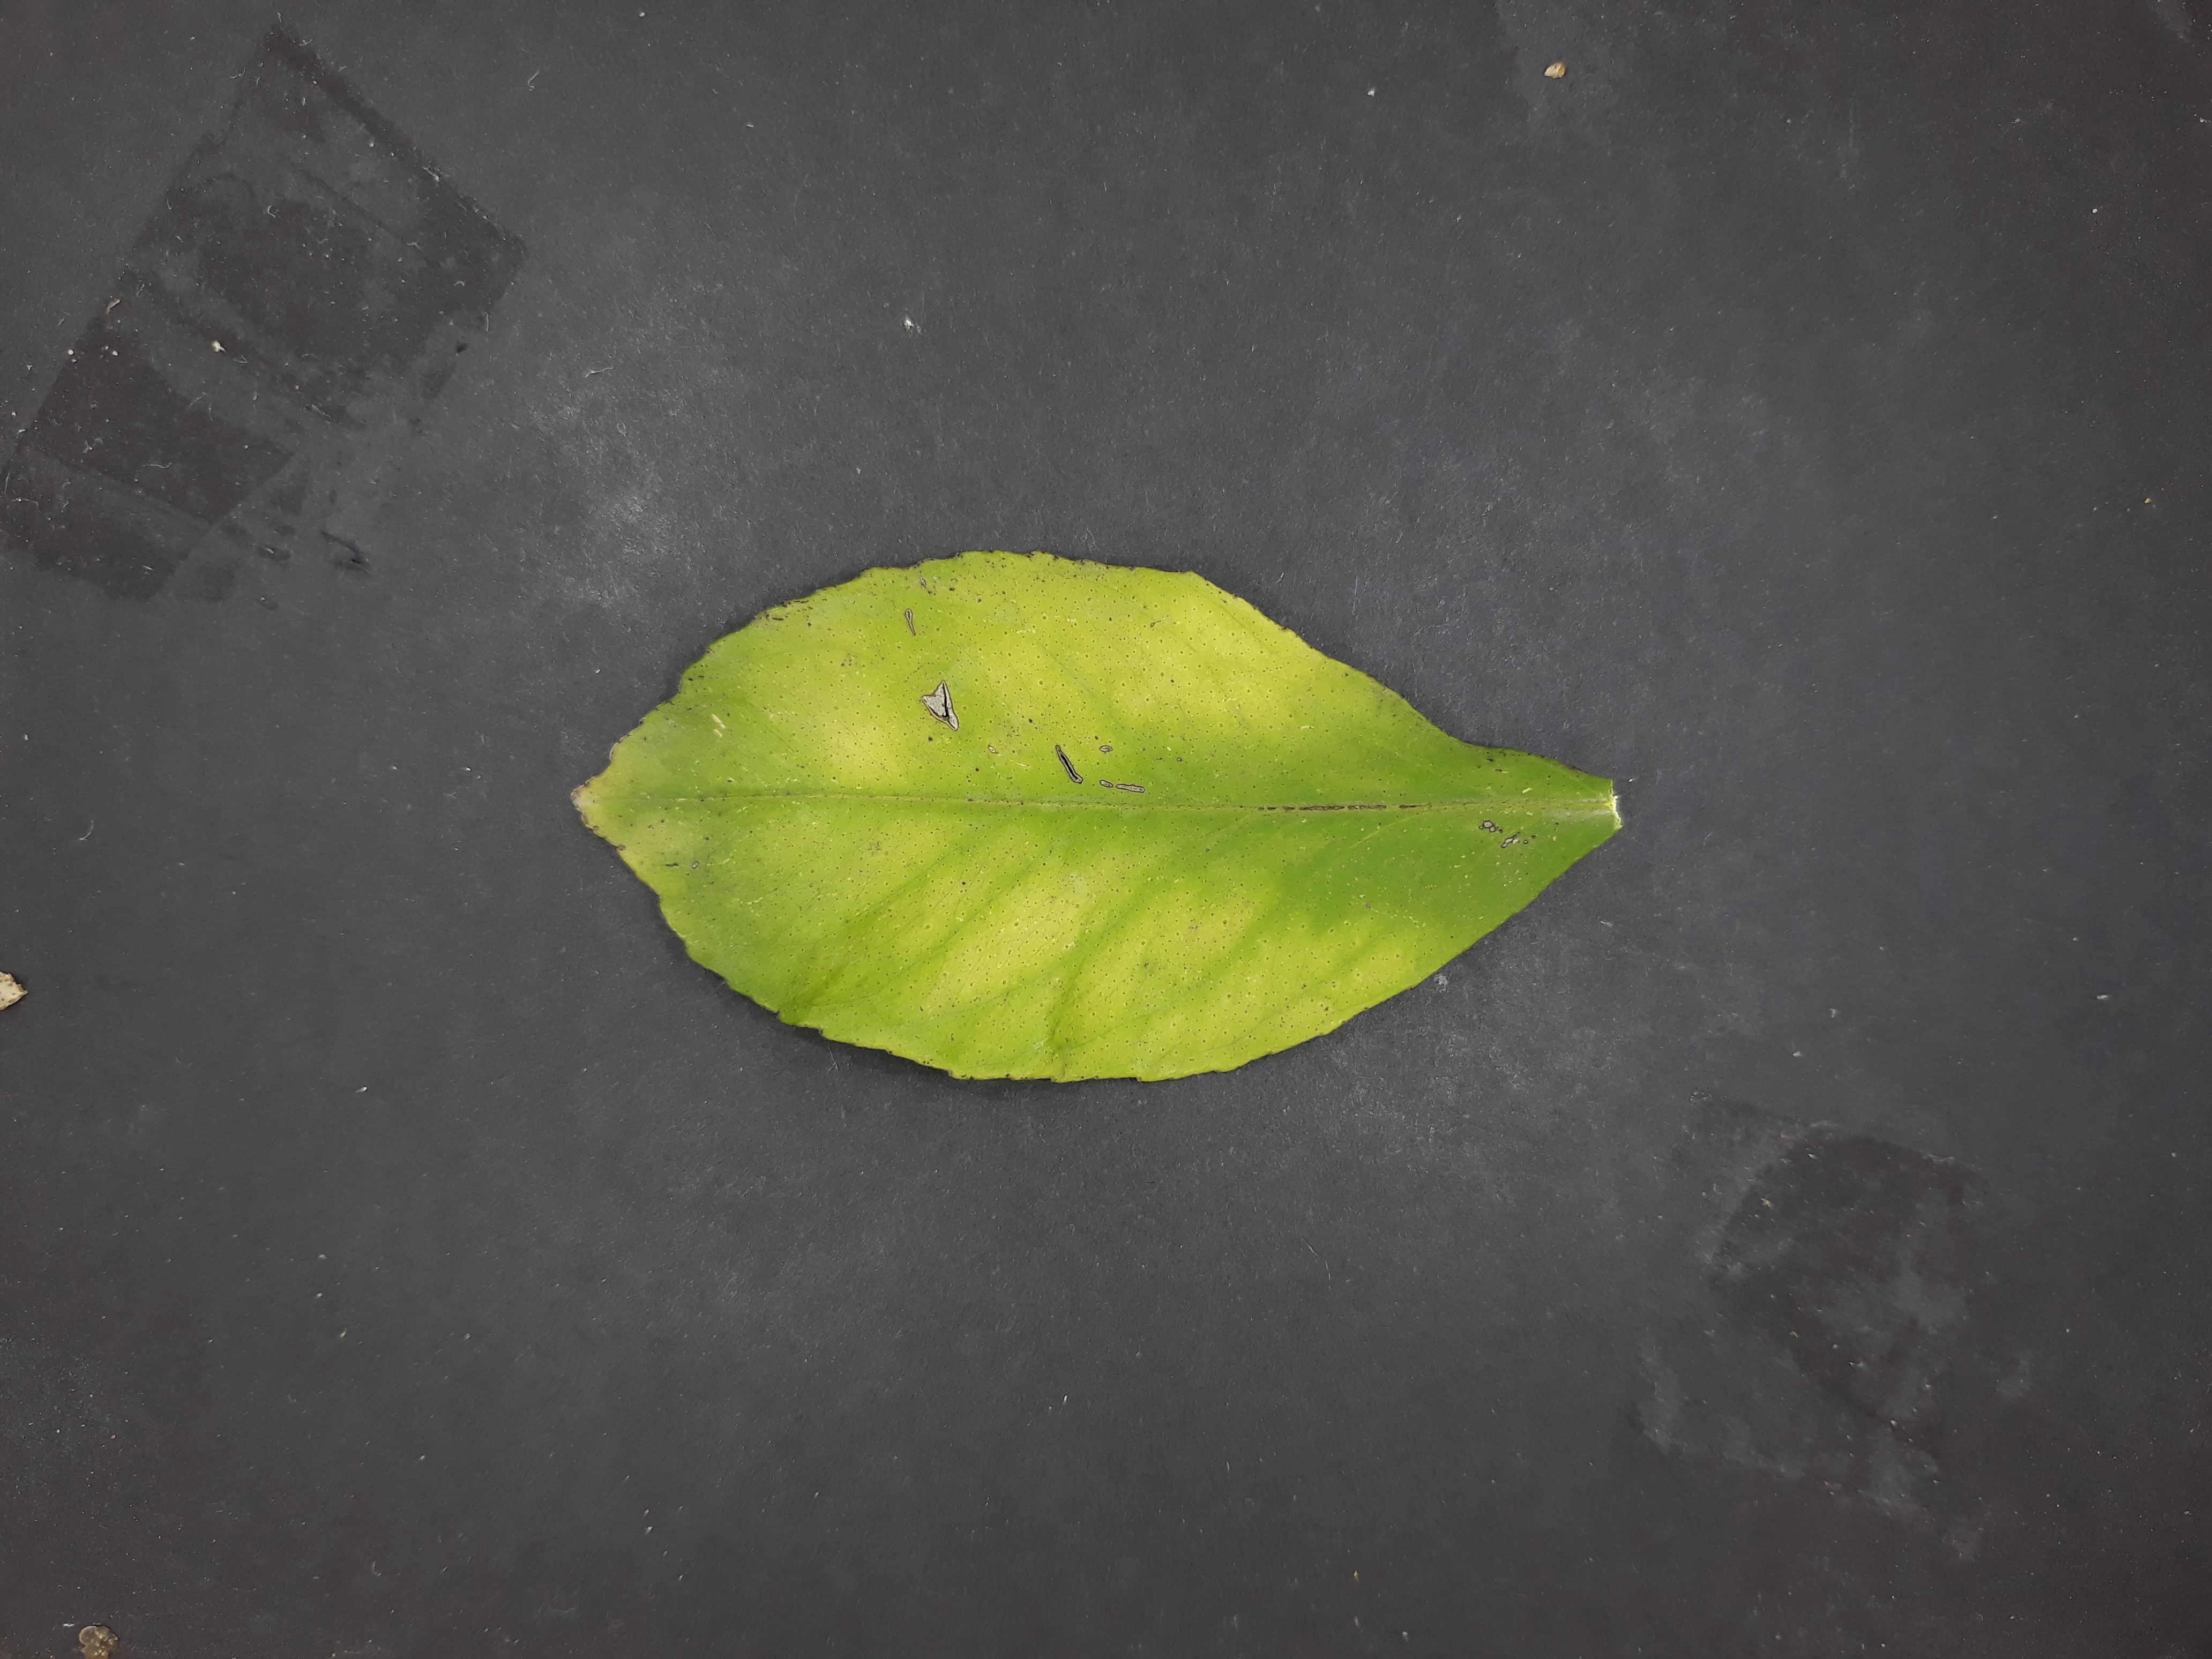
Label: Magnesium deficiency (Mg)